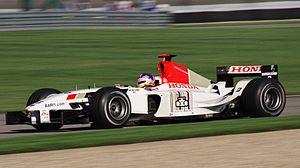
Jacques Joseph Charles Villeneuve, né le 9 avril 1971 à Saint-Jean-sur-Richelieu au Québec, est un pilote automobile canadien, actuellement commentateur des Grands Prix de Formule 1 sur Canal+. En Formule 1, de 1996 à 2006, il a été sacré champion du monde en 1997 et a remporté onze victoires, dont quatre dès sa première saison, toutes sur Williams-Renault. Il compte également à son palmarès les 500 Miles d'Indianapolis et le championnat CART en 1995.
Résultats du Grand Prix automobile des États-Unis de Formule 1 2003 a eu lieu sur l'Indianapolis Motor Speedway le 28 septembre.
La BAR 005 est la monoplace de Formule 1 engagée par l'écurie British American Racing lors de la saison 2003 de Formule 1. Elle est pilotée par le Canadien Jacques Villeneuve, l'Anglais Jenson Button et le pilote d'essais Takuma Satō, qui remplace Villeneuve pour la dernière course du championnat.
British American Racing est une ancienne écurie britannique de Formule 1, en activité de 1999 à 2005. Revendue en totalité à Honda en 2005, l'écurie a pris à partir de la saison 2006 le nom de Honda Racing F1 Team.